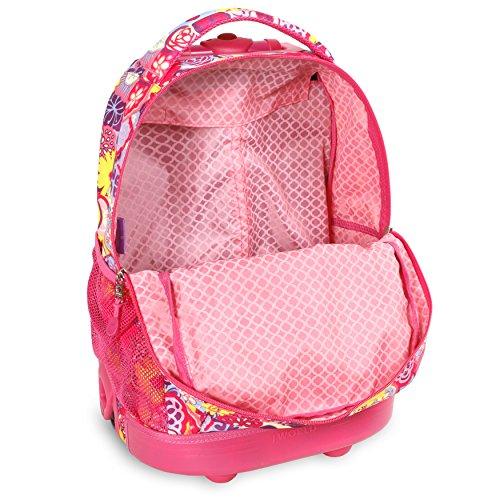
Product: J World New York Sunny Rolling Backpack for School & Travel, 17 inch
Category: Clothing, Shoes & Jewelry | Luggage & Travel Gear | Backpacks | Kids' Backpacks
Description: PEFECT SIZE FOR SCHOOL: Dimension of 17 x 12 x 8.5 inches Rolling Backpack.
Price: $49.99